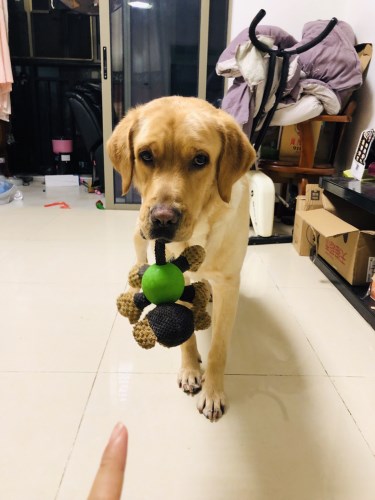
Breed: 3580-n000122-Labrador_retriever